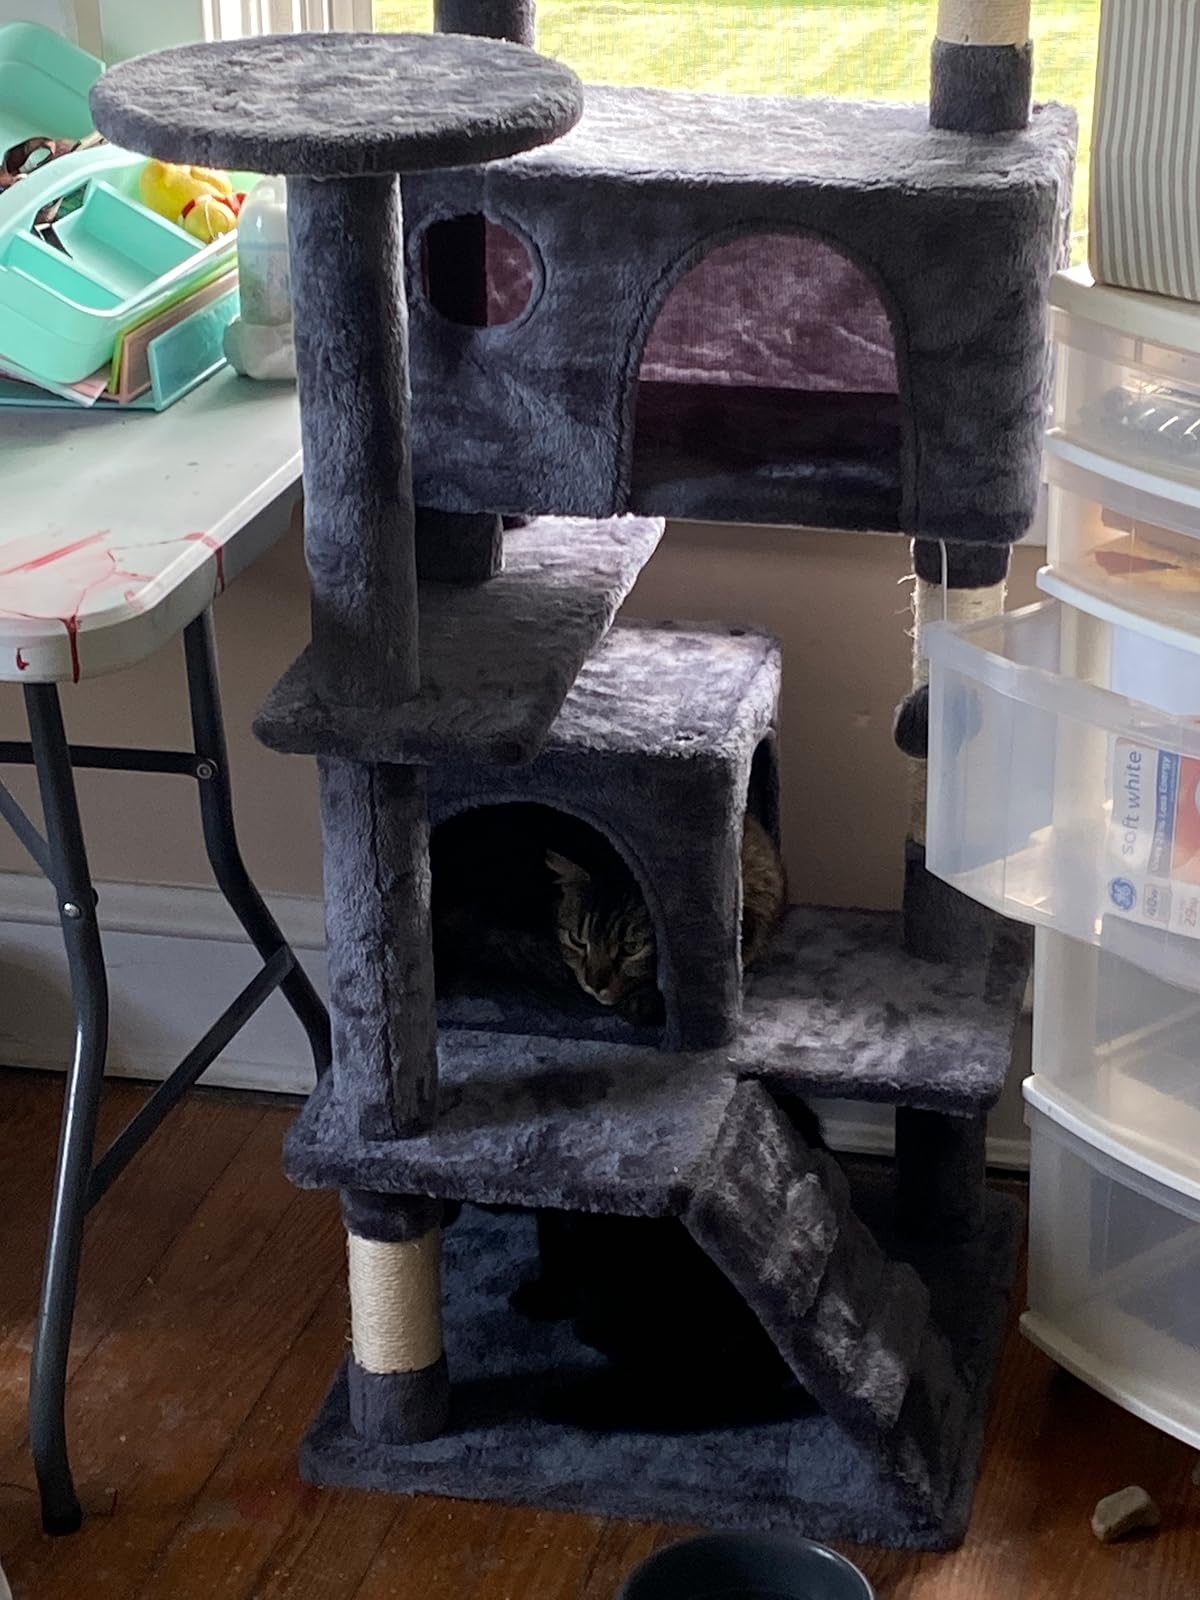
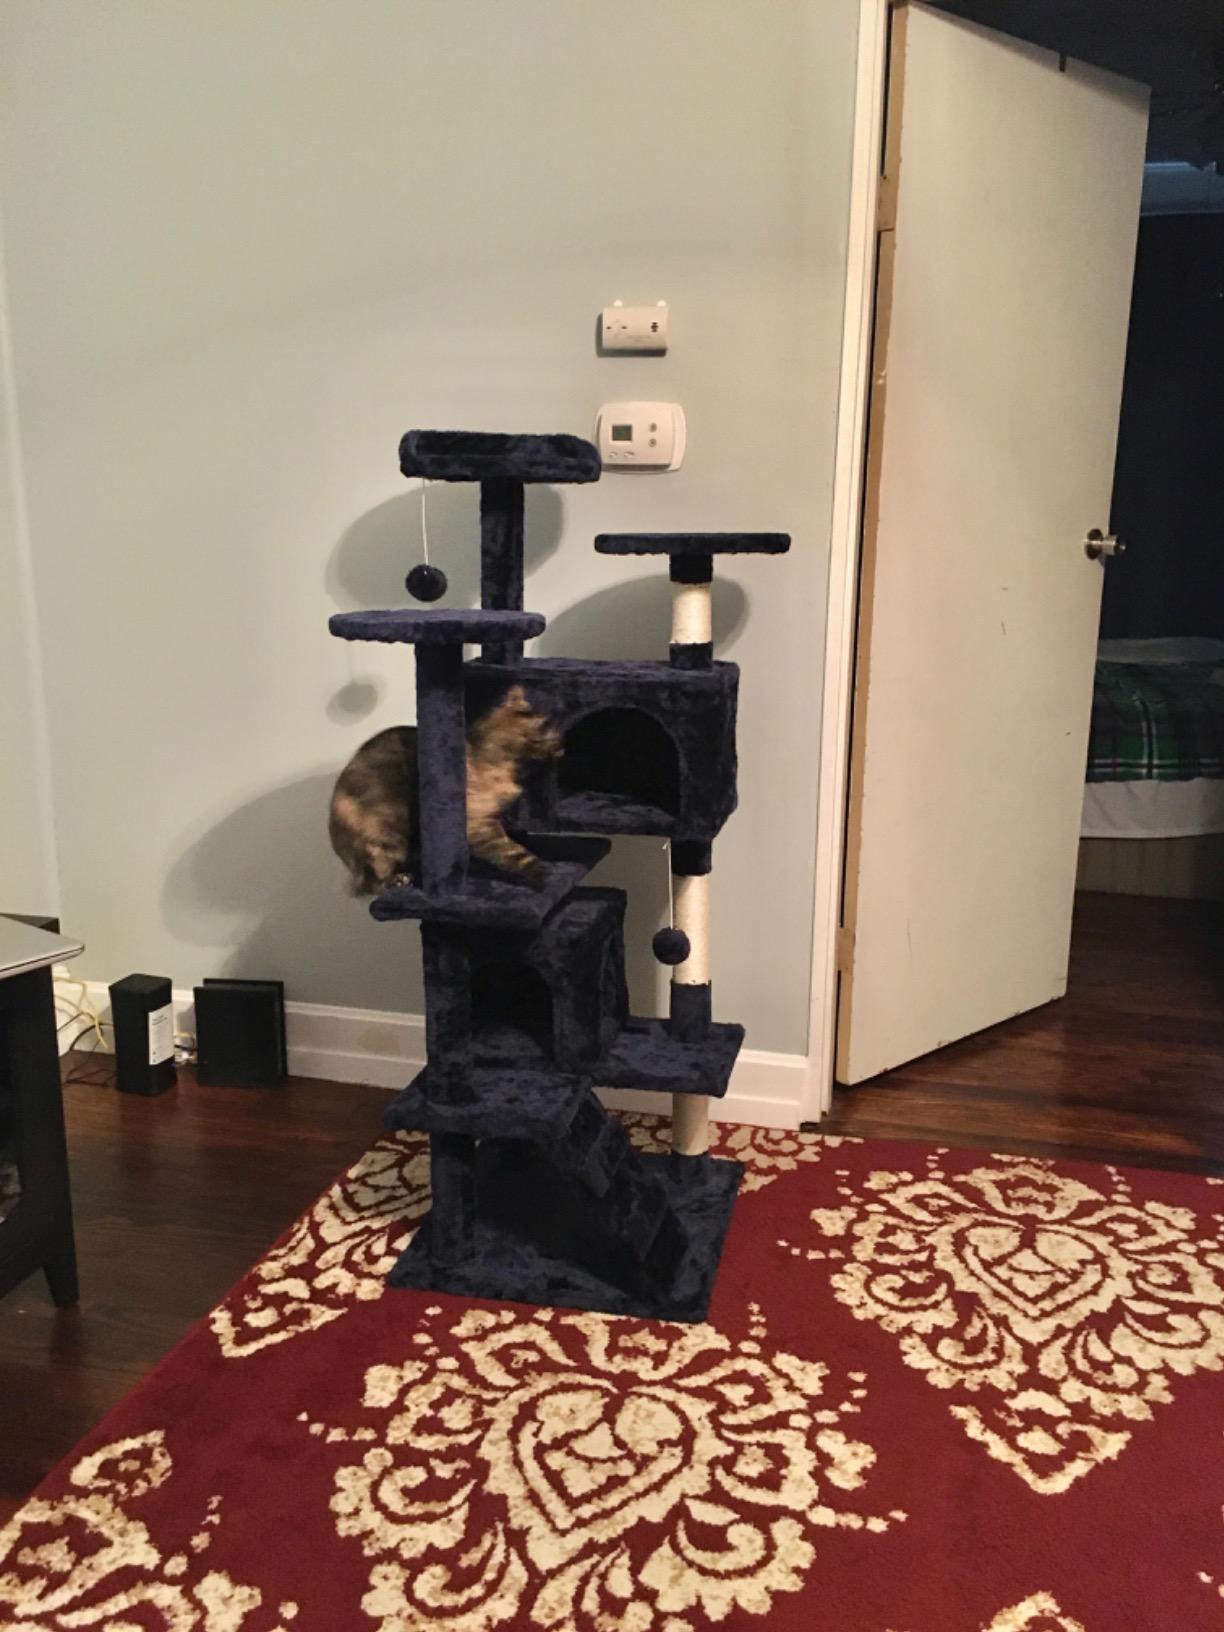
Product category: items_cat tree
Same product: no